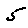
Label: 5